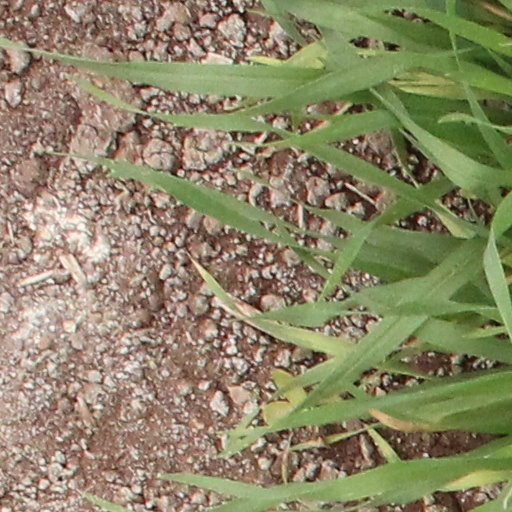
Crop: wheat